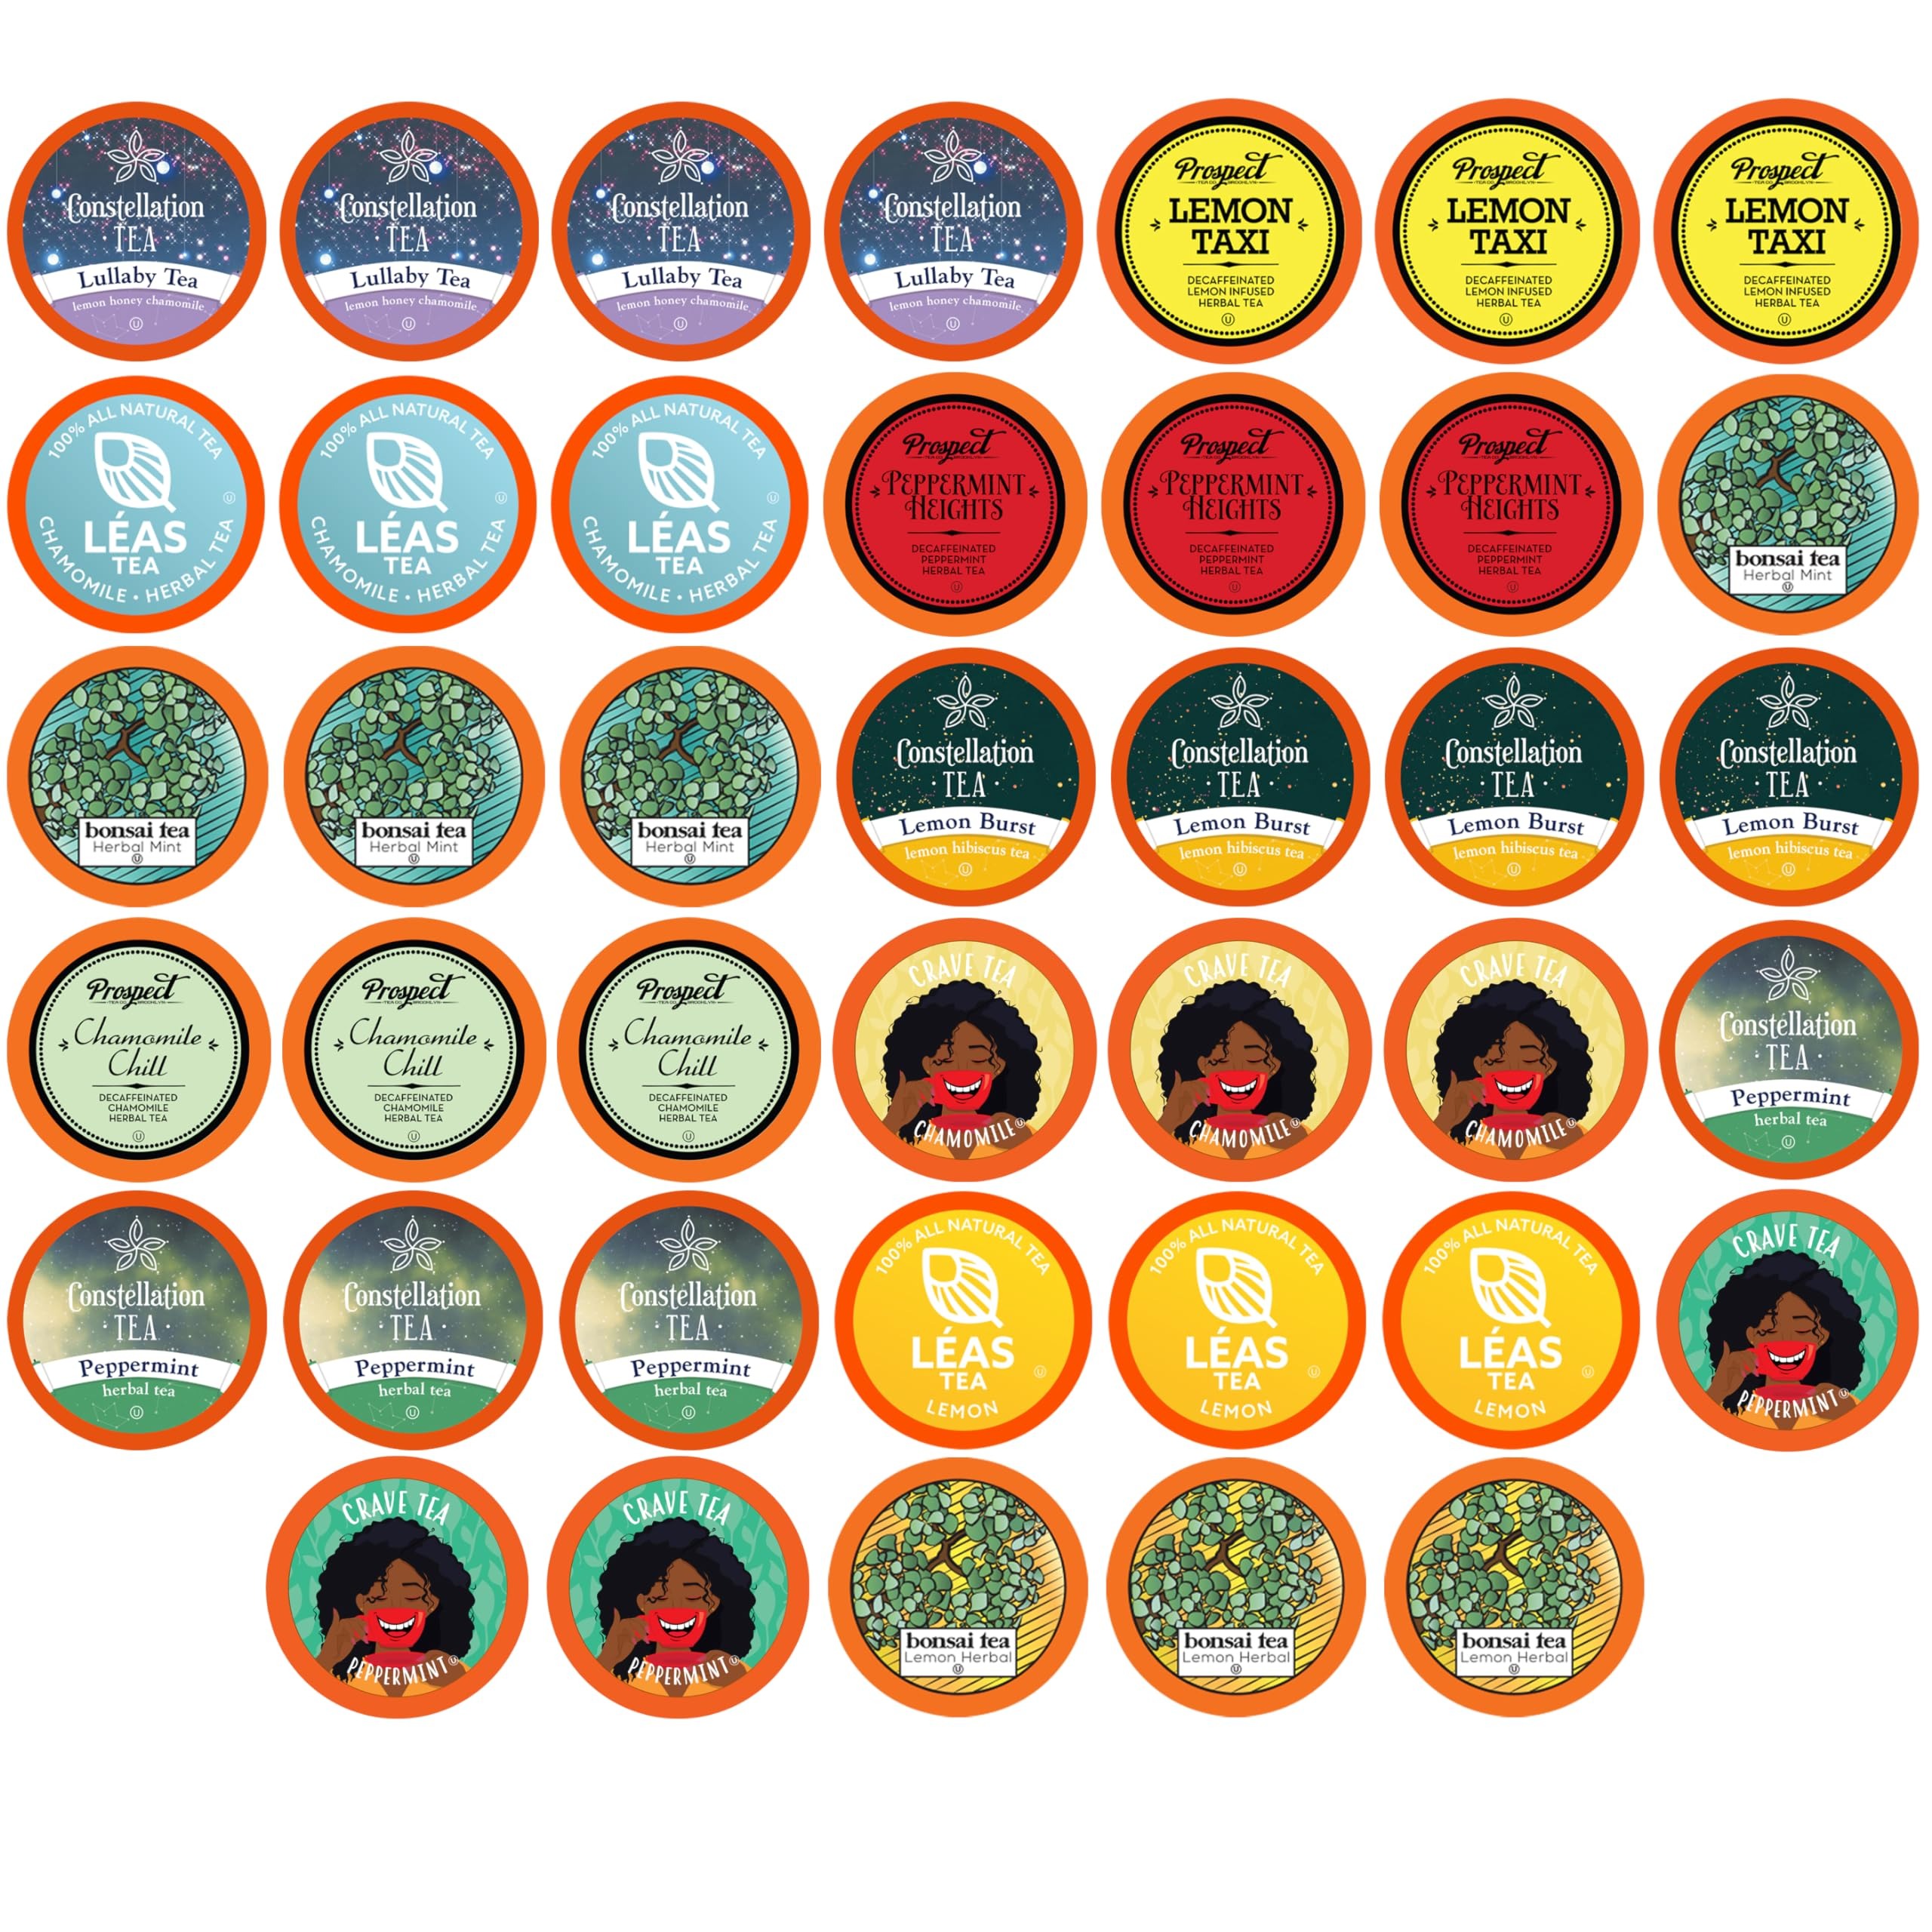
Item Name: Two Rivers Assorted Herbal Tea Pods Variety Sampler Pack for Keurig K-Cup Brewers - 40 Count
Bullet Point 1: Enjoy a Flavorful Journey: Indulge in 40 assorted herbal tea pods, offering a delightful selection of flavors to suit every mood.
Bullet Point 2: Premium Quality: Crafted with care using only the finest herbs, our tea pods guarantee a rich and satisfying brew every time.
Bullet Point 3: Convenient Compatibility: Coompatible with Keurig K-Cup brewers, making it effortless to enjoy a perfect cup of herbal tea whenever you desire.
Bullet Point 4: Diverse Selection: From soothing chamomile to invigorating peppermint, our sampler pack features a diverse range of herbal blends to tantalize your taste buds.
Bullet Point 5: Relaxation in Every Sip: Unwind and rejuvenate with our carefully curated assortment of herbal teas, perfect for cozy nights or refreshing mornings.
Value: 40.0
Unit: Count

Price: 49.53